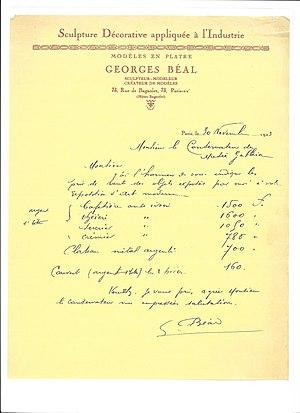
Lettre de Georges Béal pour l'Exposition d'Art Moderne de 1923 au Musée Galliéra (Archives Palais Galliéra, Musée de la Mode de la Ville de Paris).
Georges Béal est un sculpteur ornemaniste français né le 30 juillet 1884 à Paris et mort le 10 août 1969 en Seine-et-Marne.